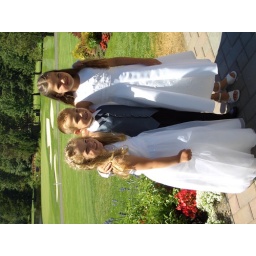
Flower girls around Ring bear